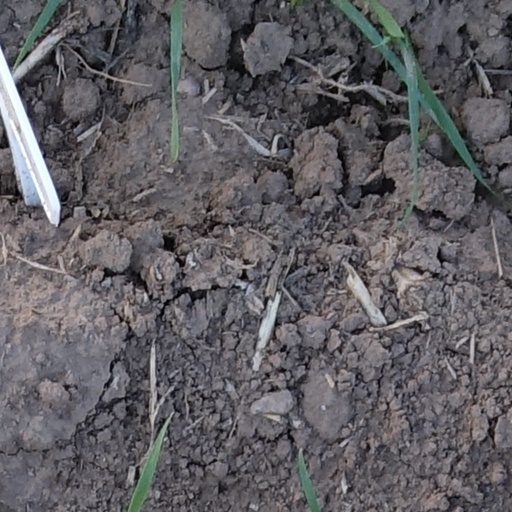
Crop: wheat